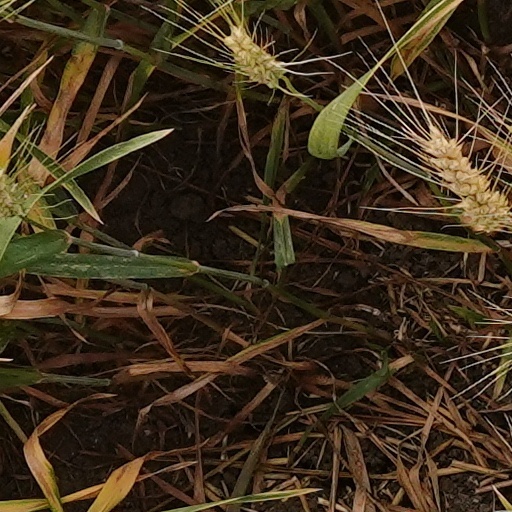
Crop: wheat